2003 FA Cup final

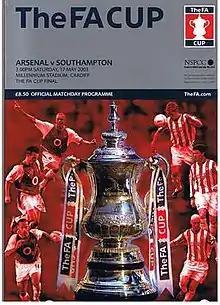
The match programme cover

The 2003 FA Cup final was the 122nd final of the FA Cup, the world's oldest domestic football cup competition. The final took place on Saturday 17 May 2003 at the Millennium Stadium in Cardiff, in front of a crowd of 73,726. It was the third consecutive year the final was played at the stadium, due to the ongoing reconstruction of Wembley Stadium, the final's usual venue. The 2003 final was the first to be played indoors; the roof was closed because of bad weather. The clubs contesting the final were Arsenal, the holders of the competition and Southampton. This was Arsenal's sixteenth appearance in a final to Southampton's fourth.